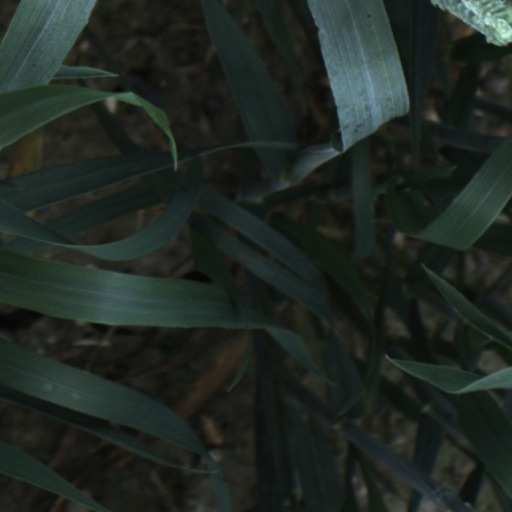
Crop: wheat